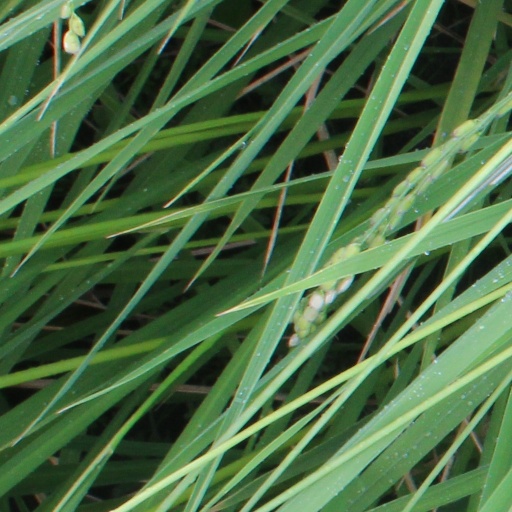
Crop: rice